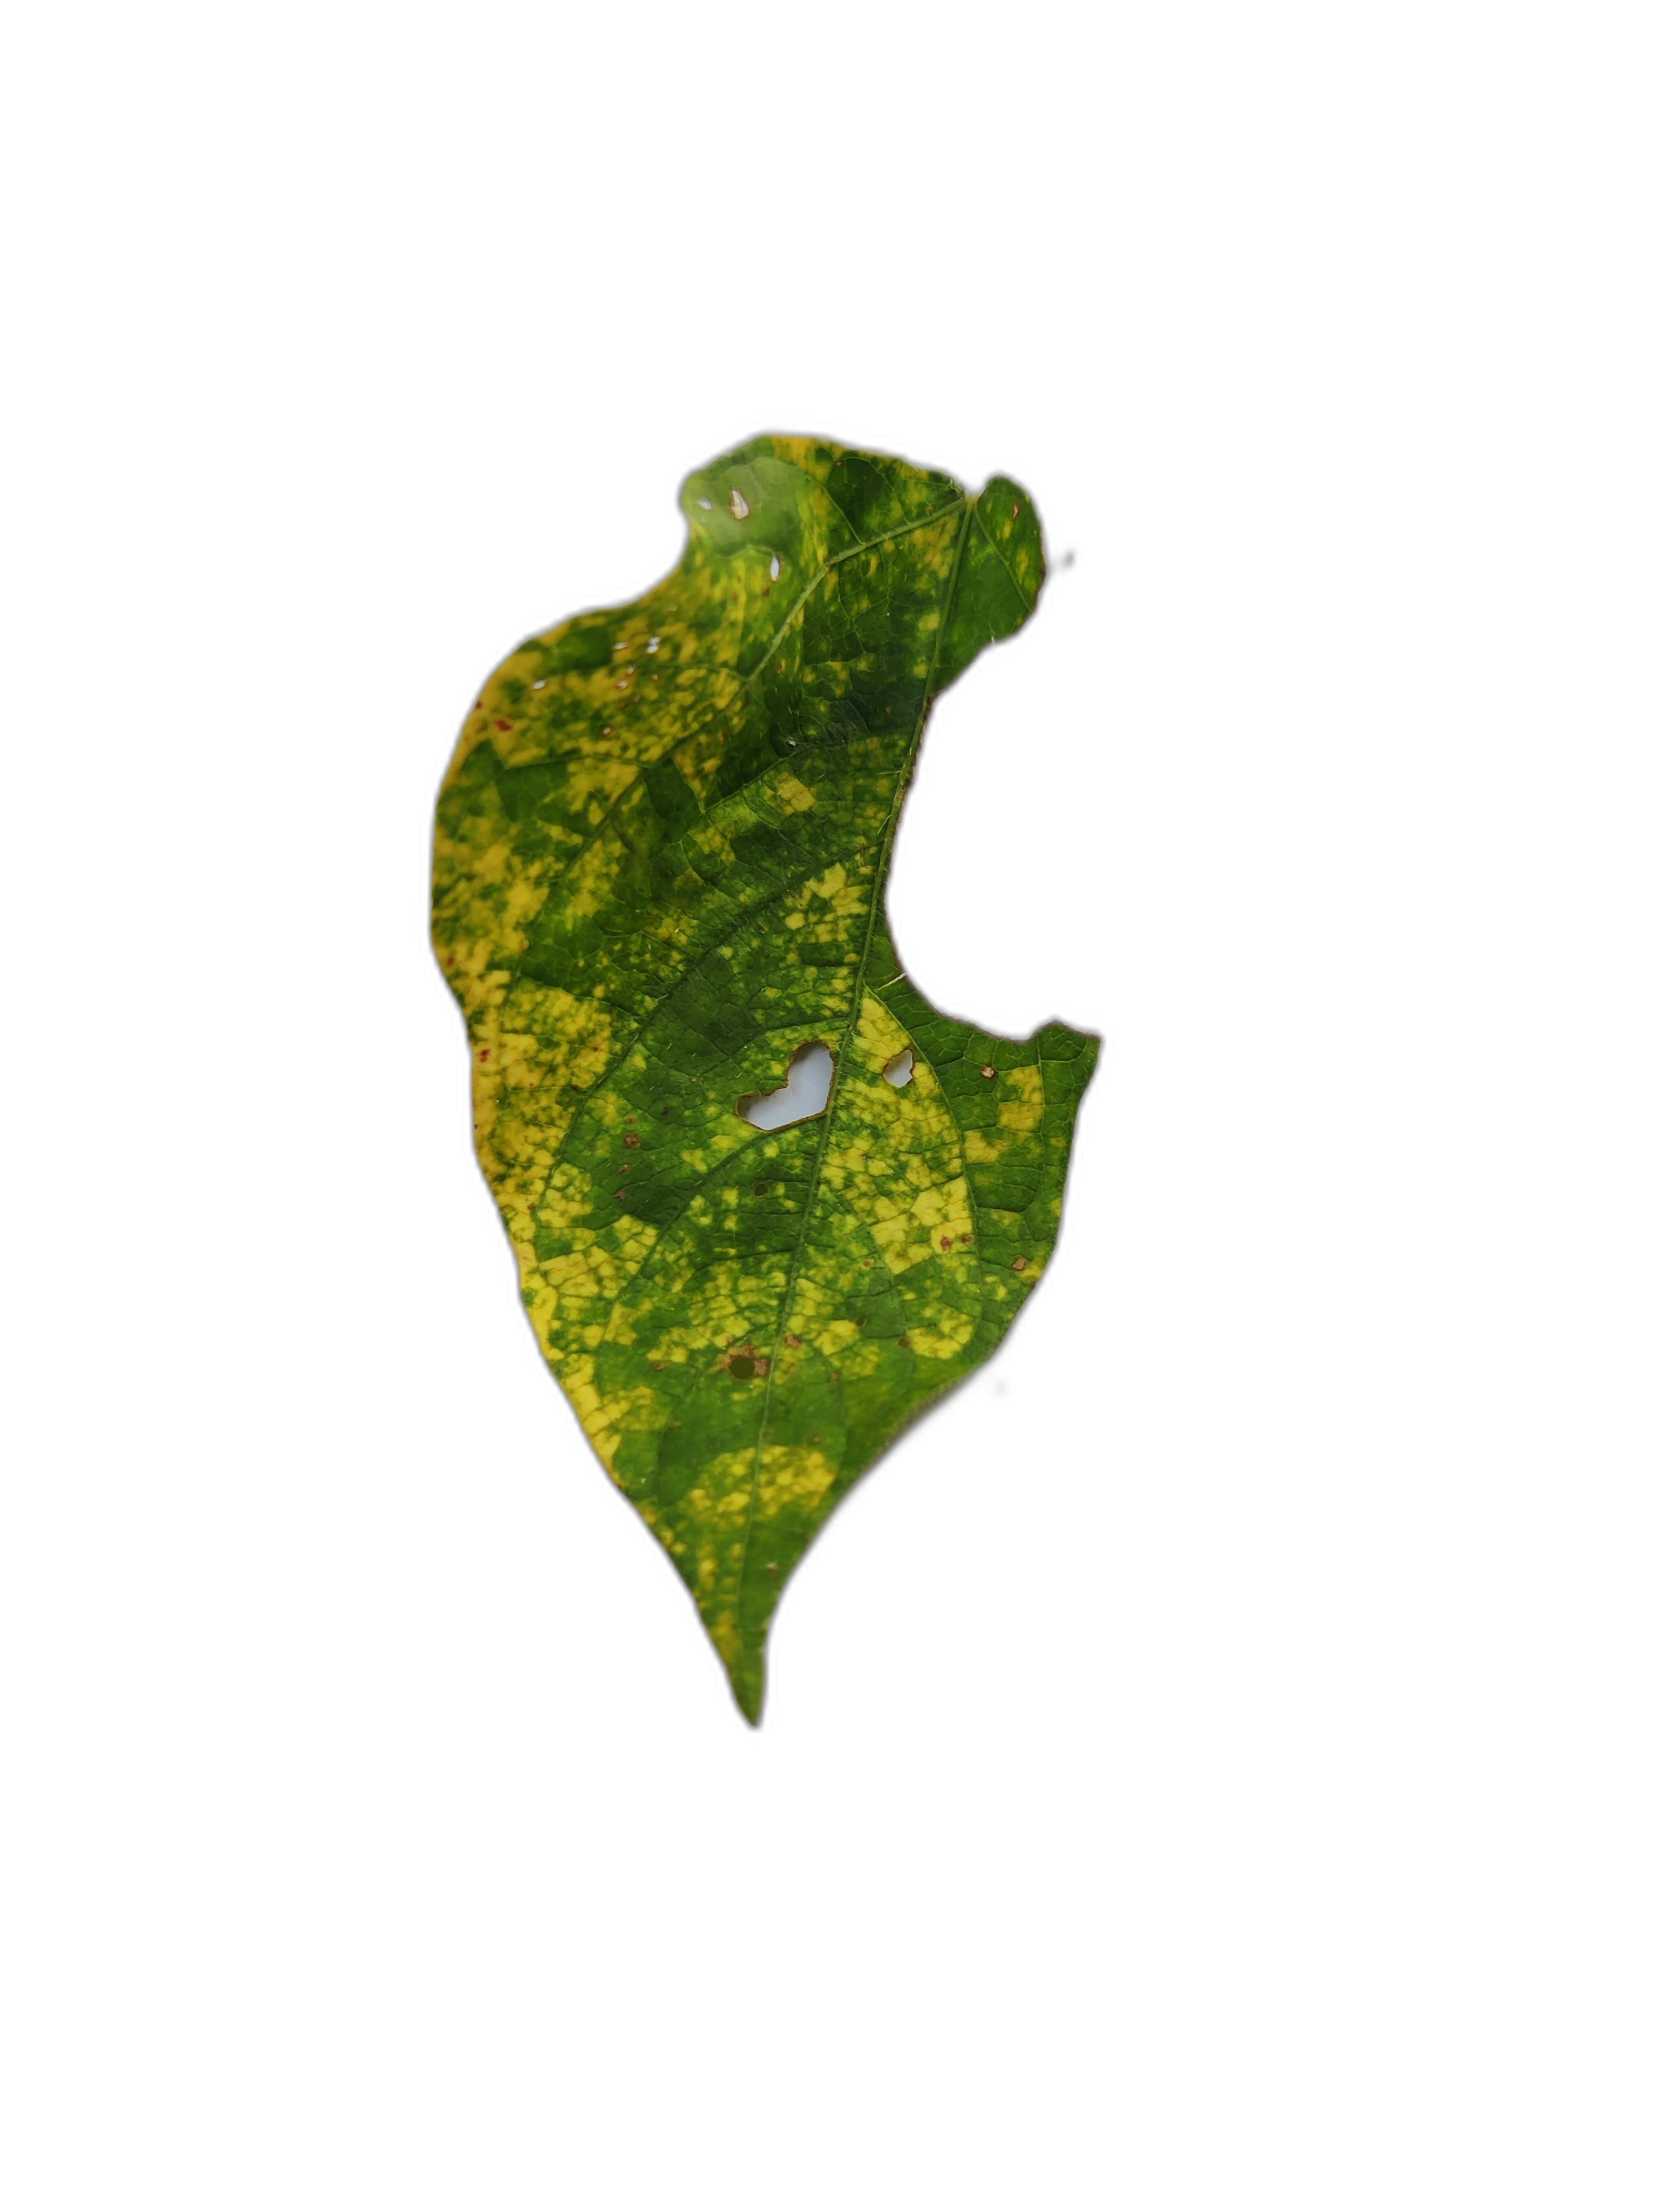
Label: Yellow Mosaic